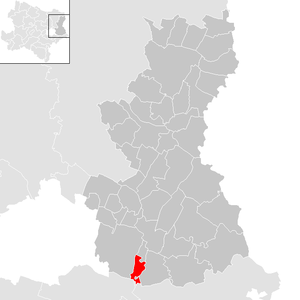
Mannsdorf an der Donau est une commune autrichienne du district de Gänserndorf en Basse-Autriche.